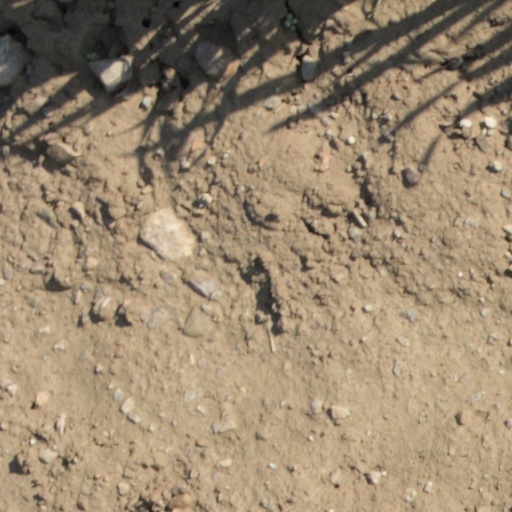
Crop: wheat